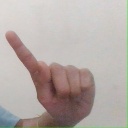
अक्षर: ए